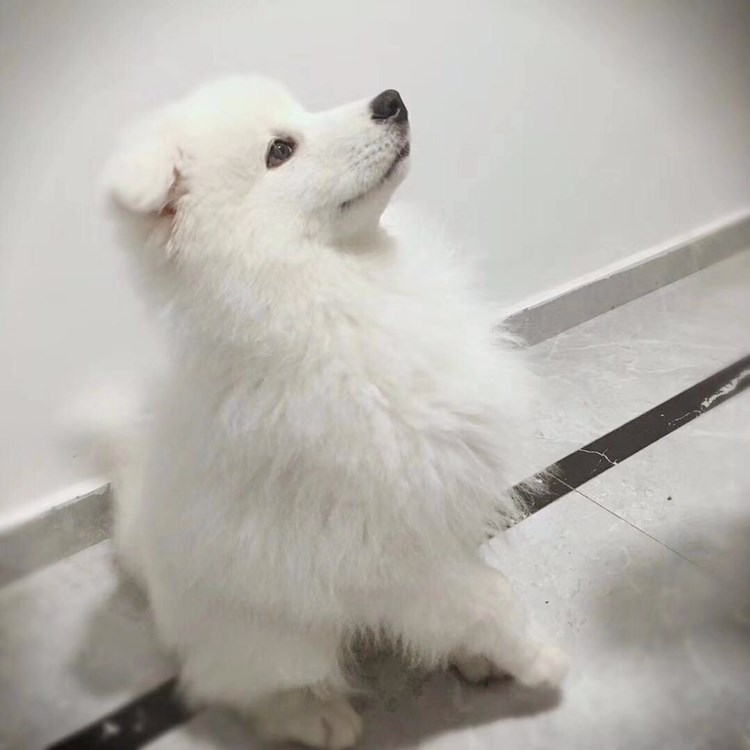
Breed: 2192-n000088-Samoyed